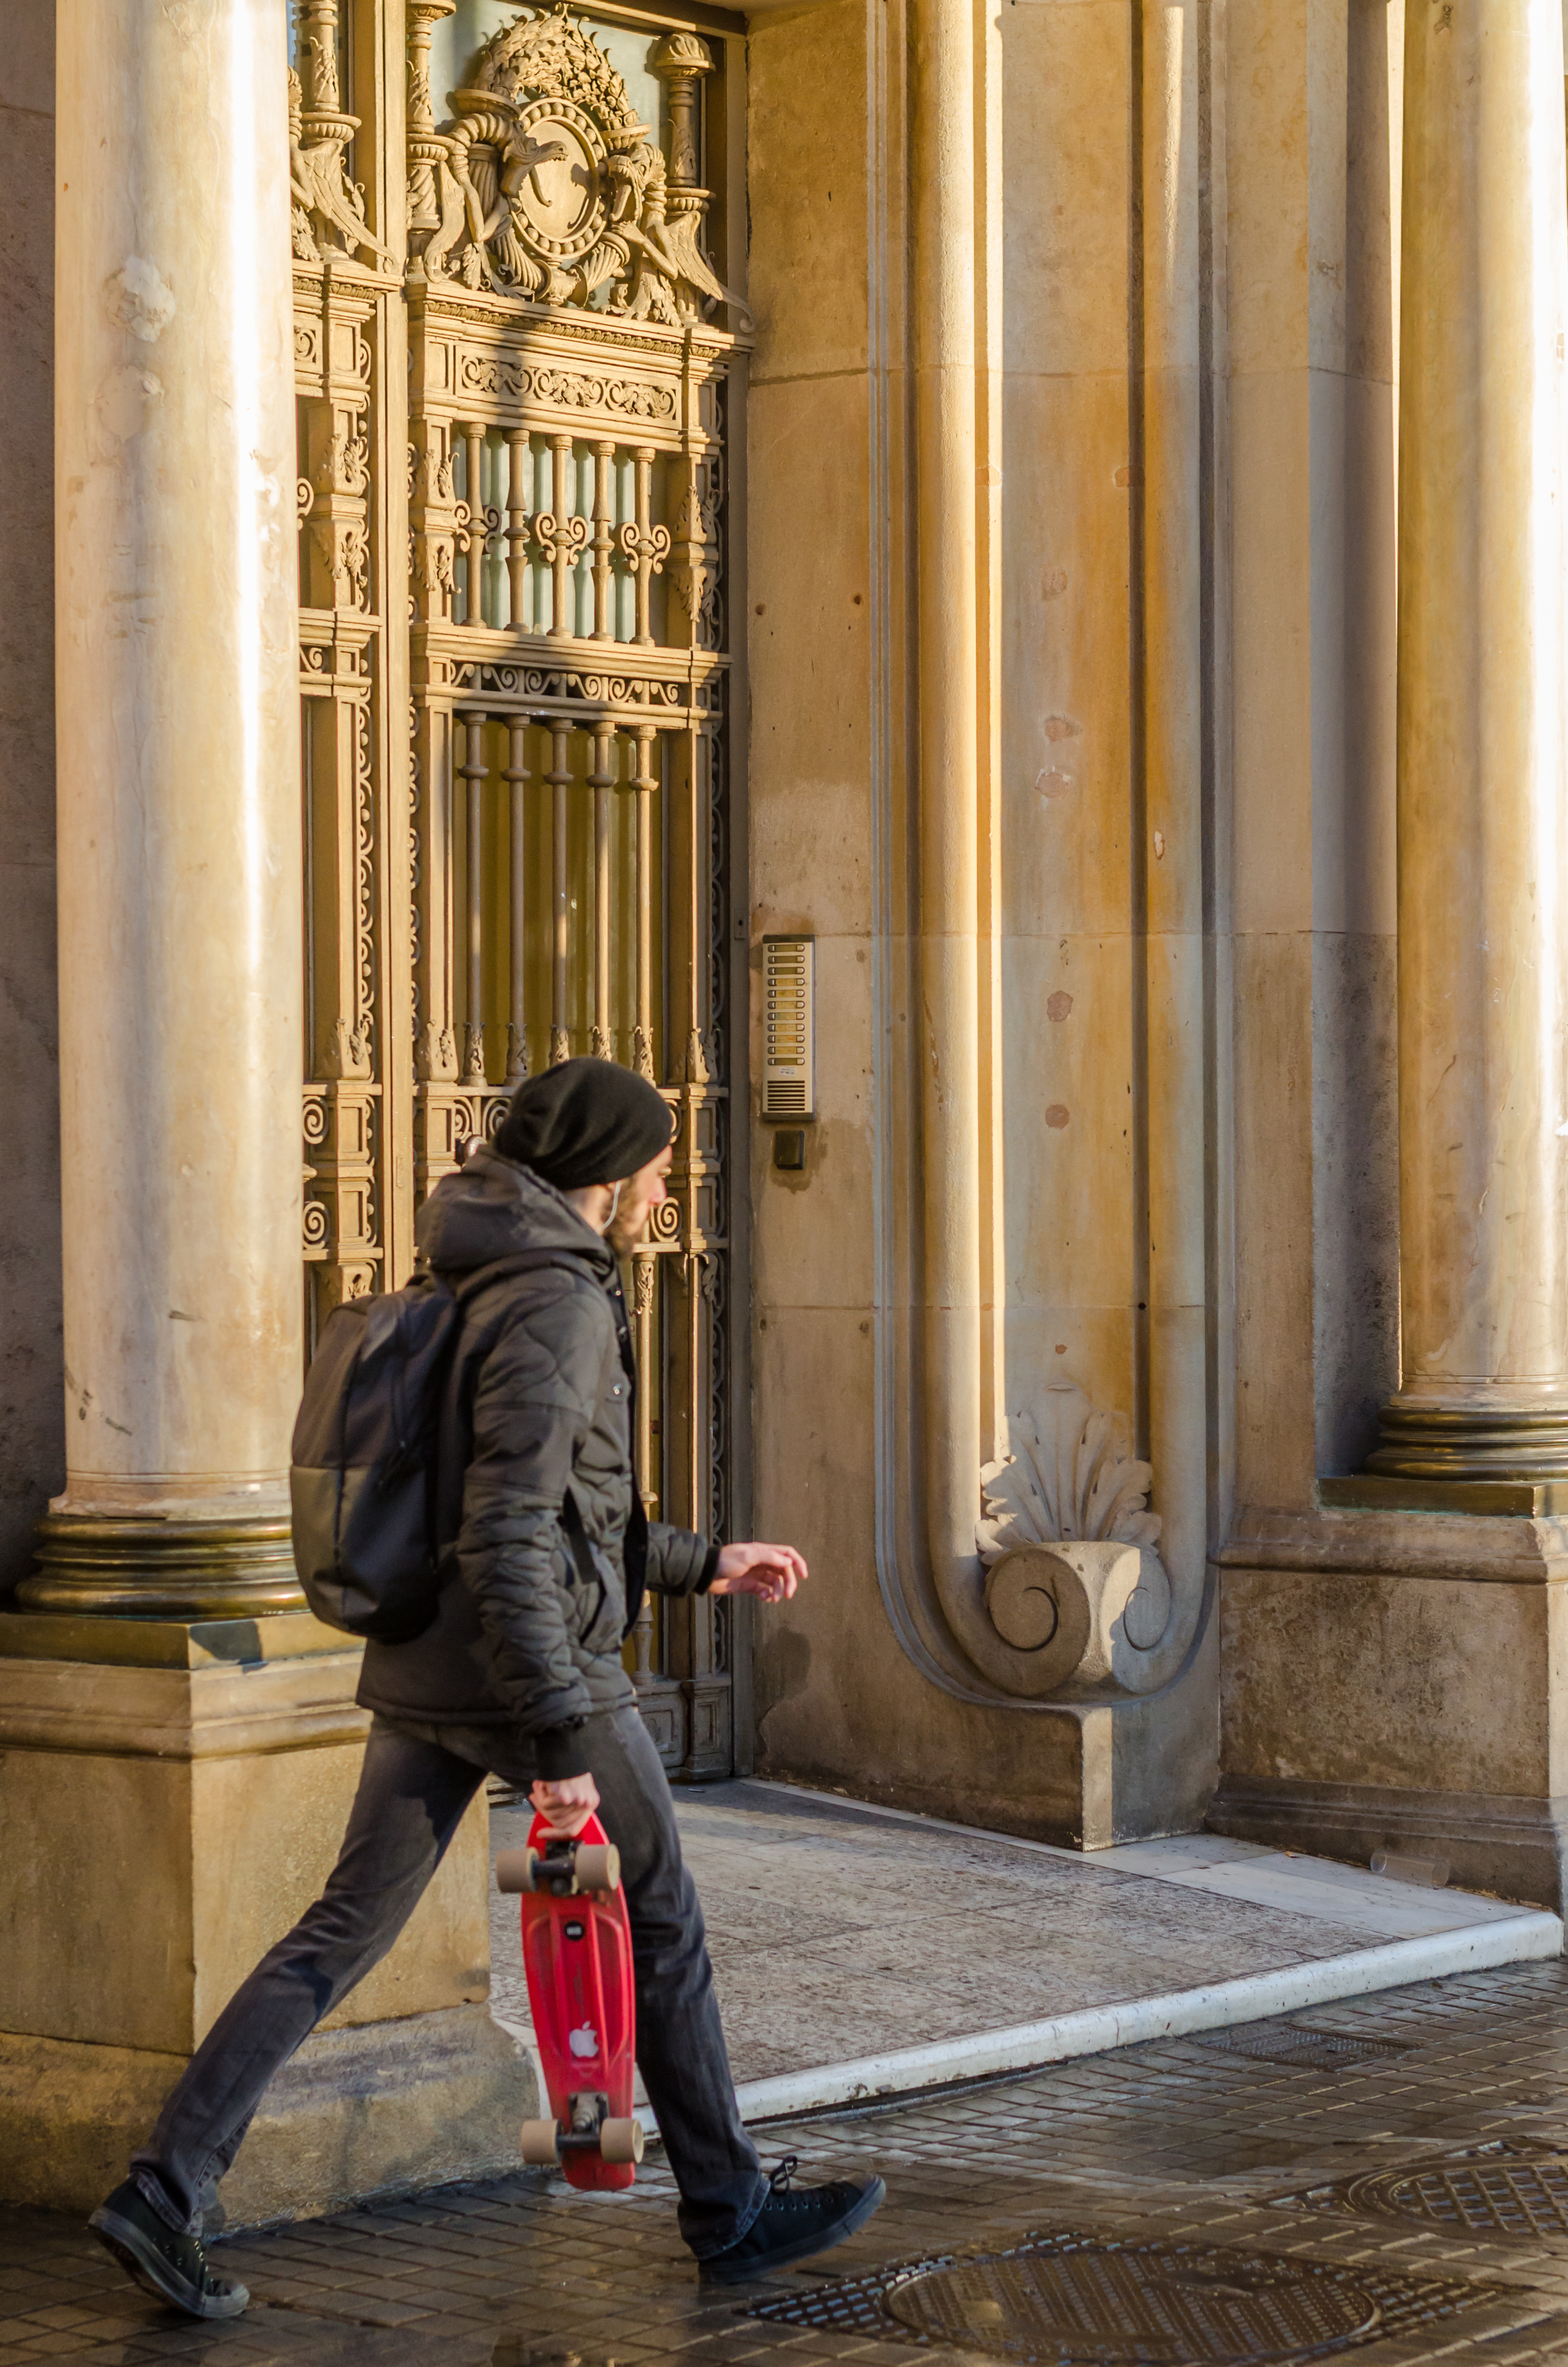
outdoor, creative, wood, road, street, camera, photography, city, monument, statue, portrait, lens, crop, color, nikon, flickr, candid, art, spain, 50mm, temple, catalonia, commons, prime, faces, tourist attraction, snap, d7000, moment, unposed, decisive, souls, luis, streettog, tog, collecting, salou, alvarez, marra, going, ancient history